Tuloni biya

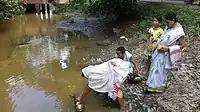
Pani tula ritual.

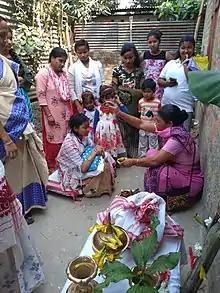
A girl is bathed in Tuloni Biya

The ceremony is typically held seven days after the girl's first menstruation. The family of the girl sends out invitations to loved ones, inviting them to share their blessings and celebrate the beginning of her new life chapter.